2009 ban of Hungarian President from Slovakia

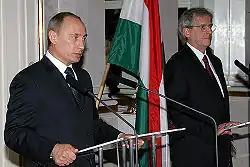
László Sólyom is seen at right during a 2006 joint press conference with Russian Federation president Vladimir Putin.

The only official reason given for the denial was that the Hungarian president's visit might have constituted a security risk. Slovak prime minister Robert Fico had claimed that police would be unable to prevent Slovak extremist groups from disturbing the ceremony.